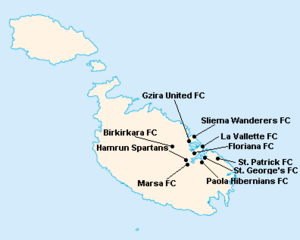
Répartition des clubs en First Division Maltaise 1972-1973.
Le Championnat de Malte de football 1972-1973 est la cinquante-huitième édition de la première division maltaise.